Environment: real
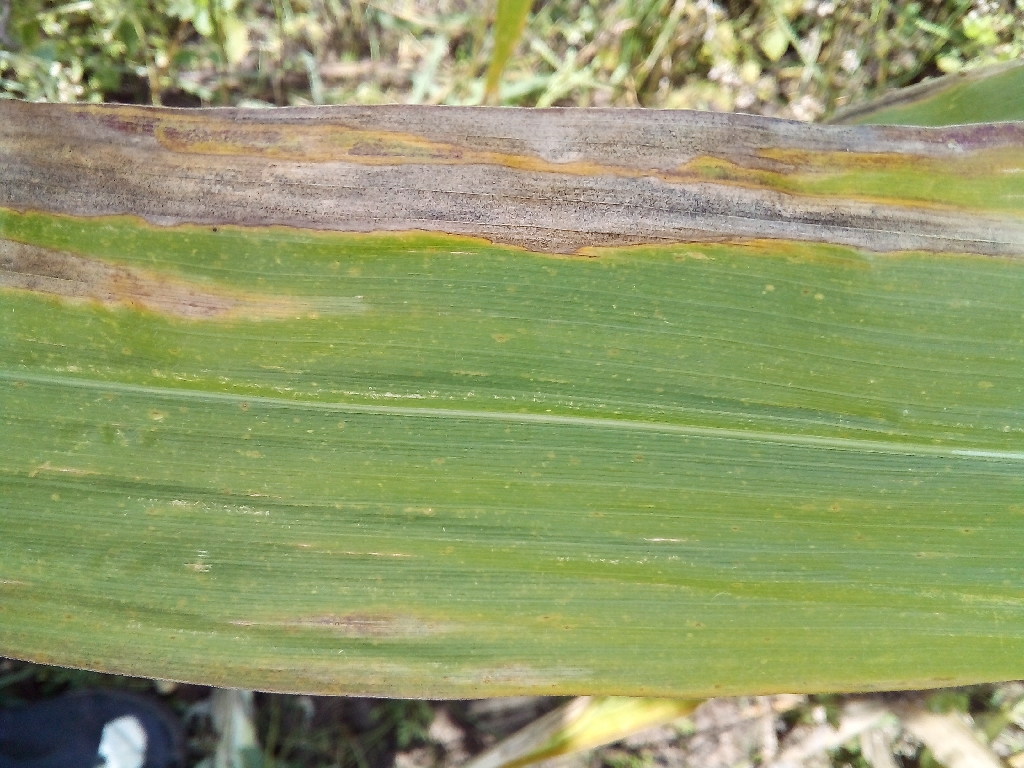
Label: northern_corn_leaf_blight